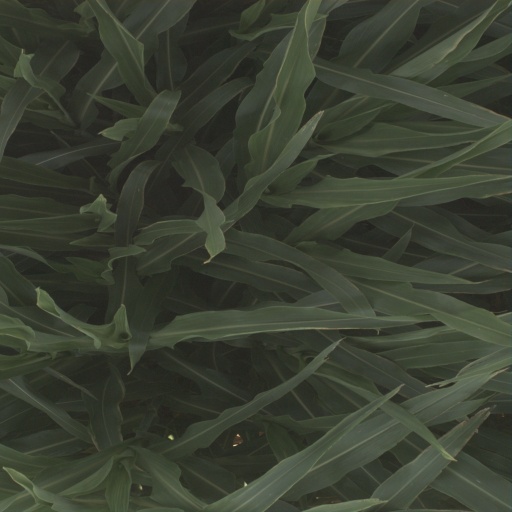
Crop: sorghum